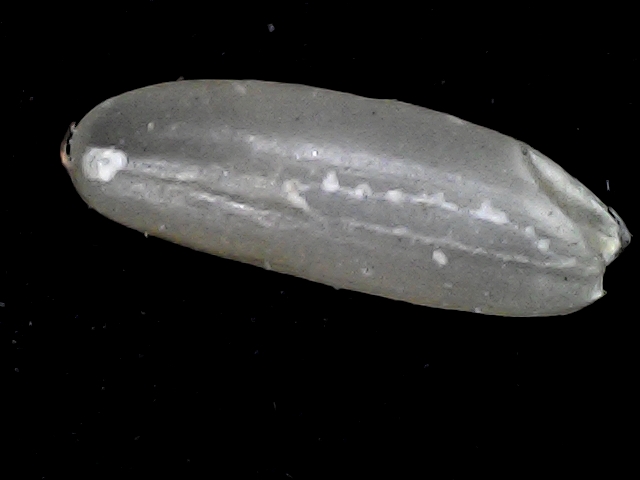
Rice variety: BD87